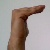
The image shows a hand gesture representing a space in Indian Sign Language.